Altid ballade

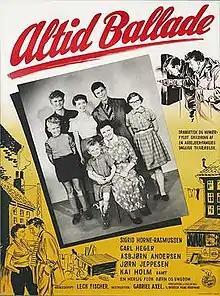
Film poster

Altid ballade (English: "Nothing but trouble") is a 1955 Danish drama film directed by Gabriel Axel which focuses on a working-class family. The film was a remake of Edith Carlmar's 1954 film "Aldri annet enn bråk", and Axel's début as a film director.